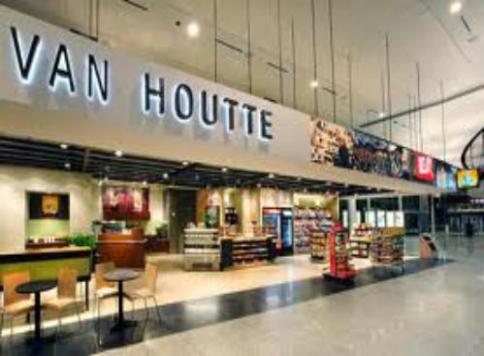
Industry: Food